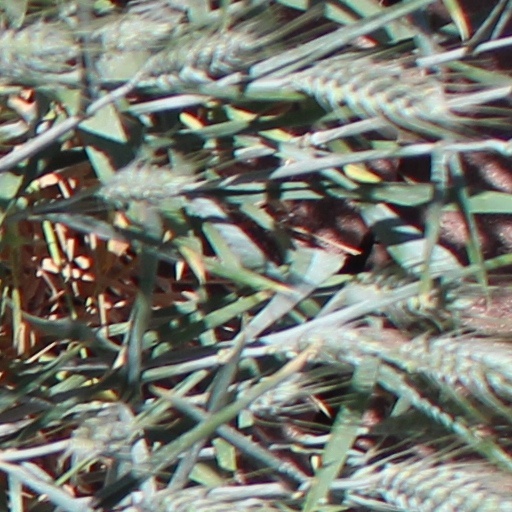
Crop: wheat